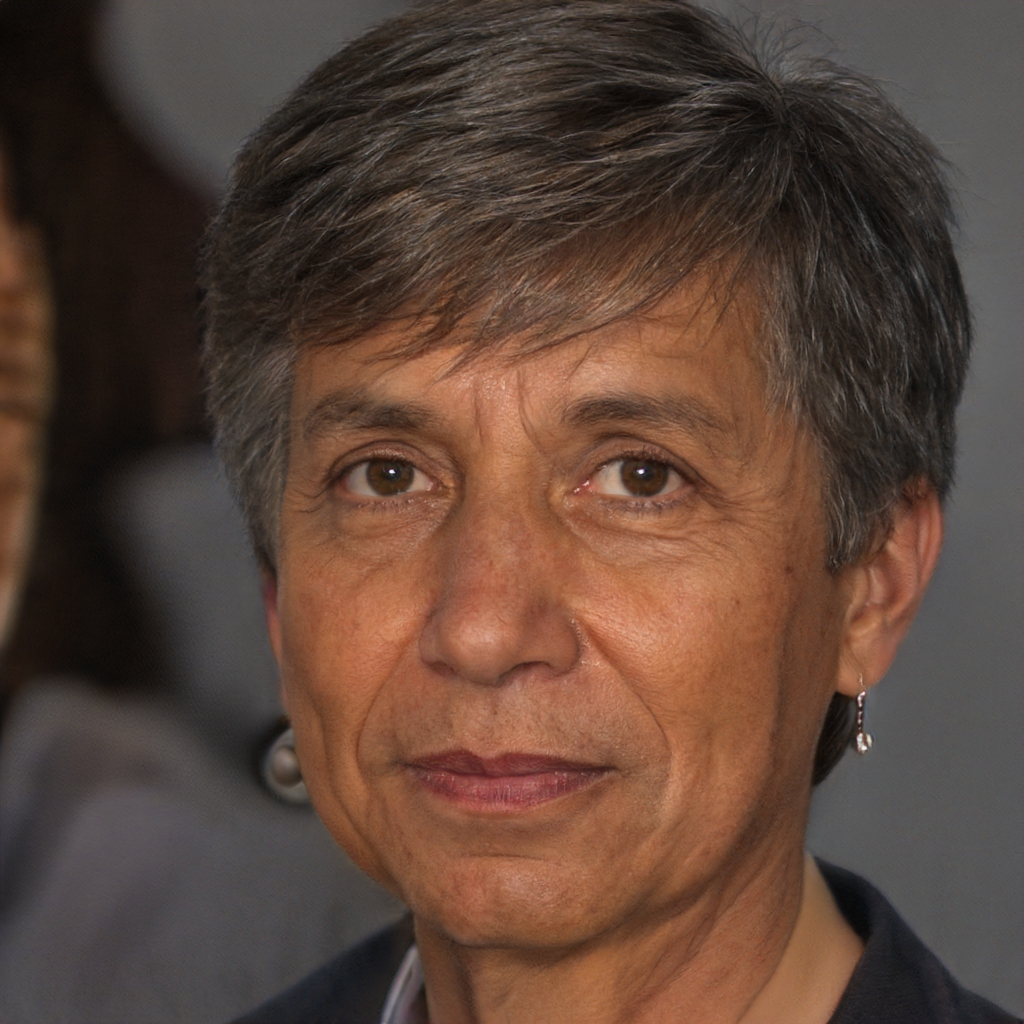
Portrait style: Real Portrait